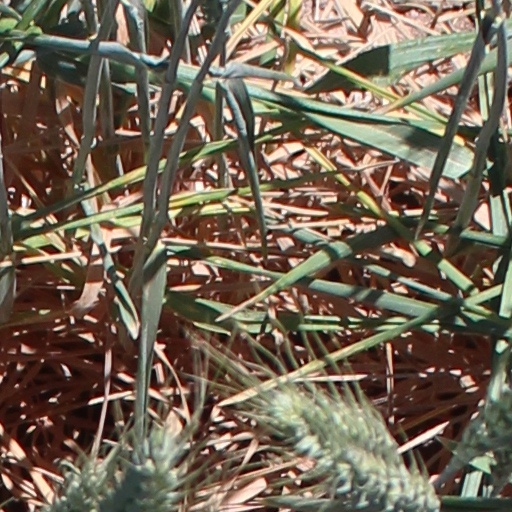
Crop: wheat